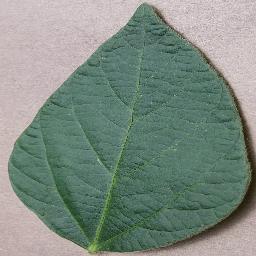
Label: Soybean___healthy